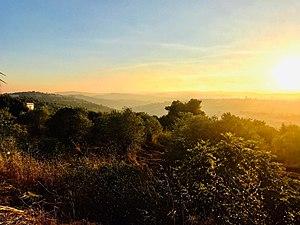
Ain Ebel est un village chrétien du Liban du Sud, et s'élève à une altitude moyenne de 750 m. Proche de la frontière israélienne, il compte environ 2 200 habitants.